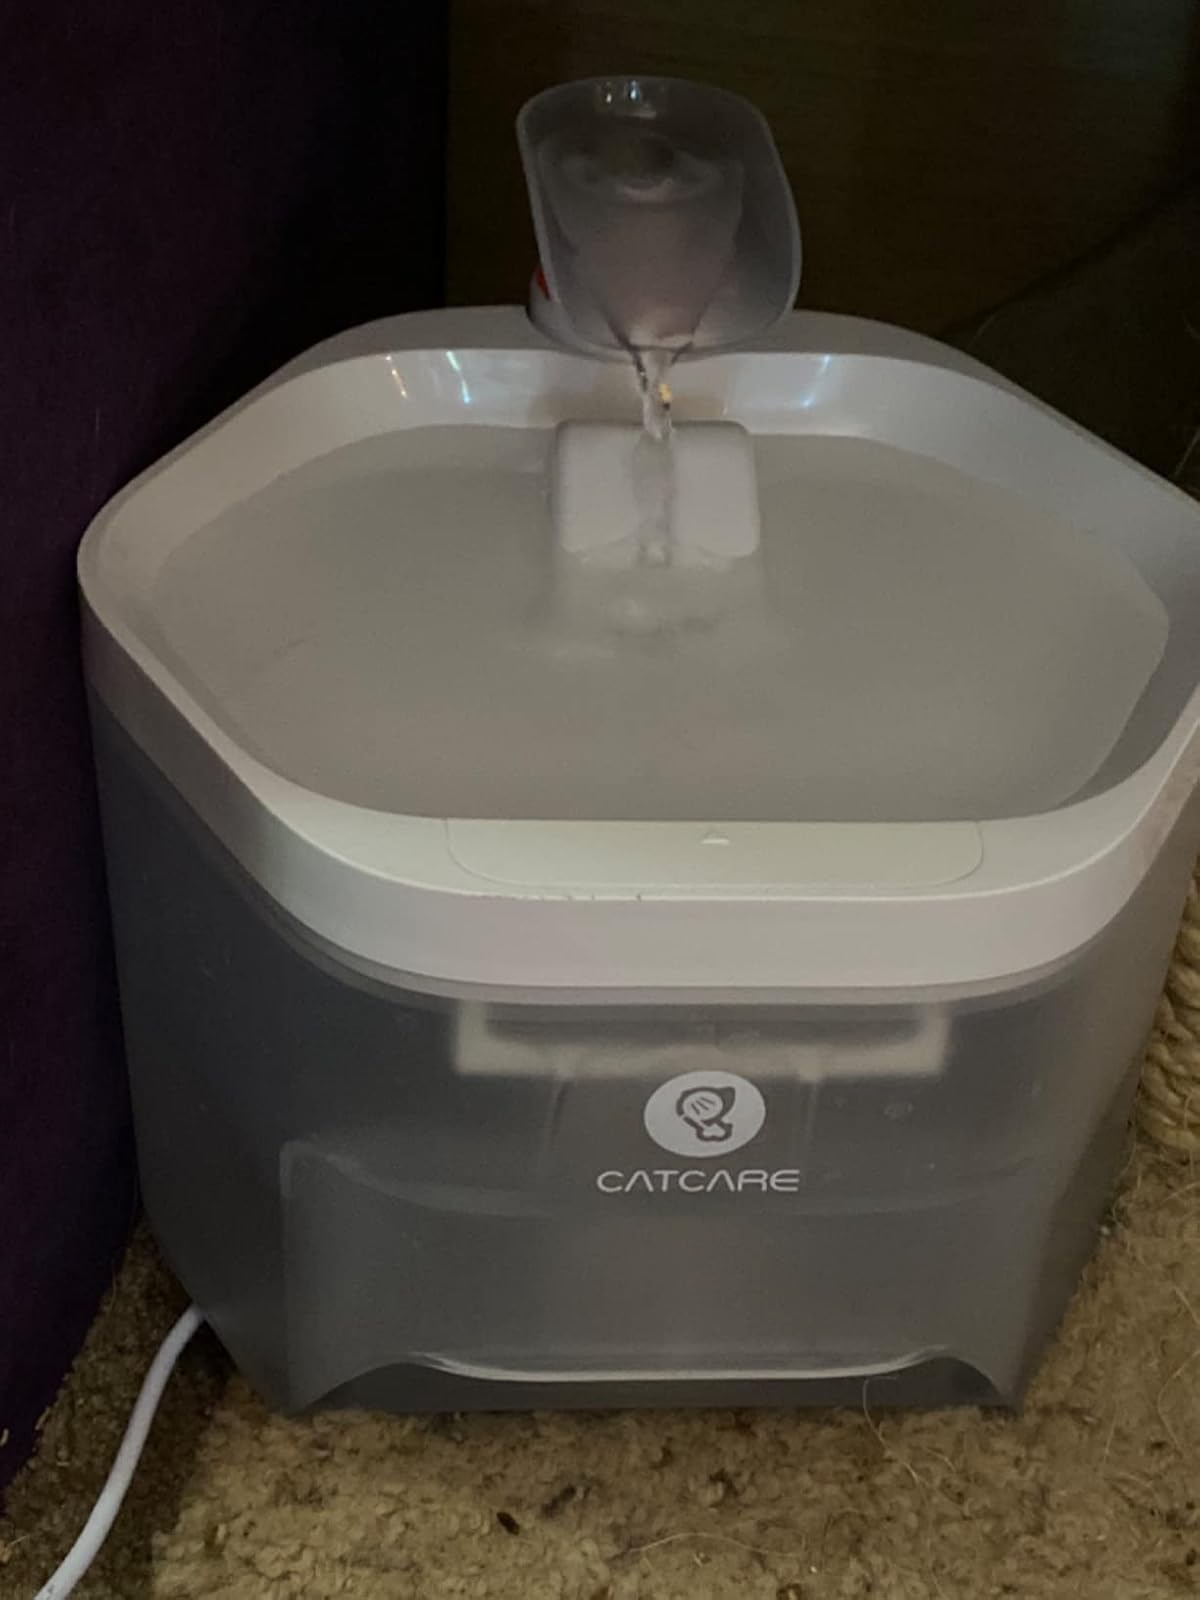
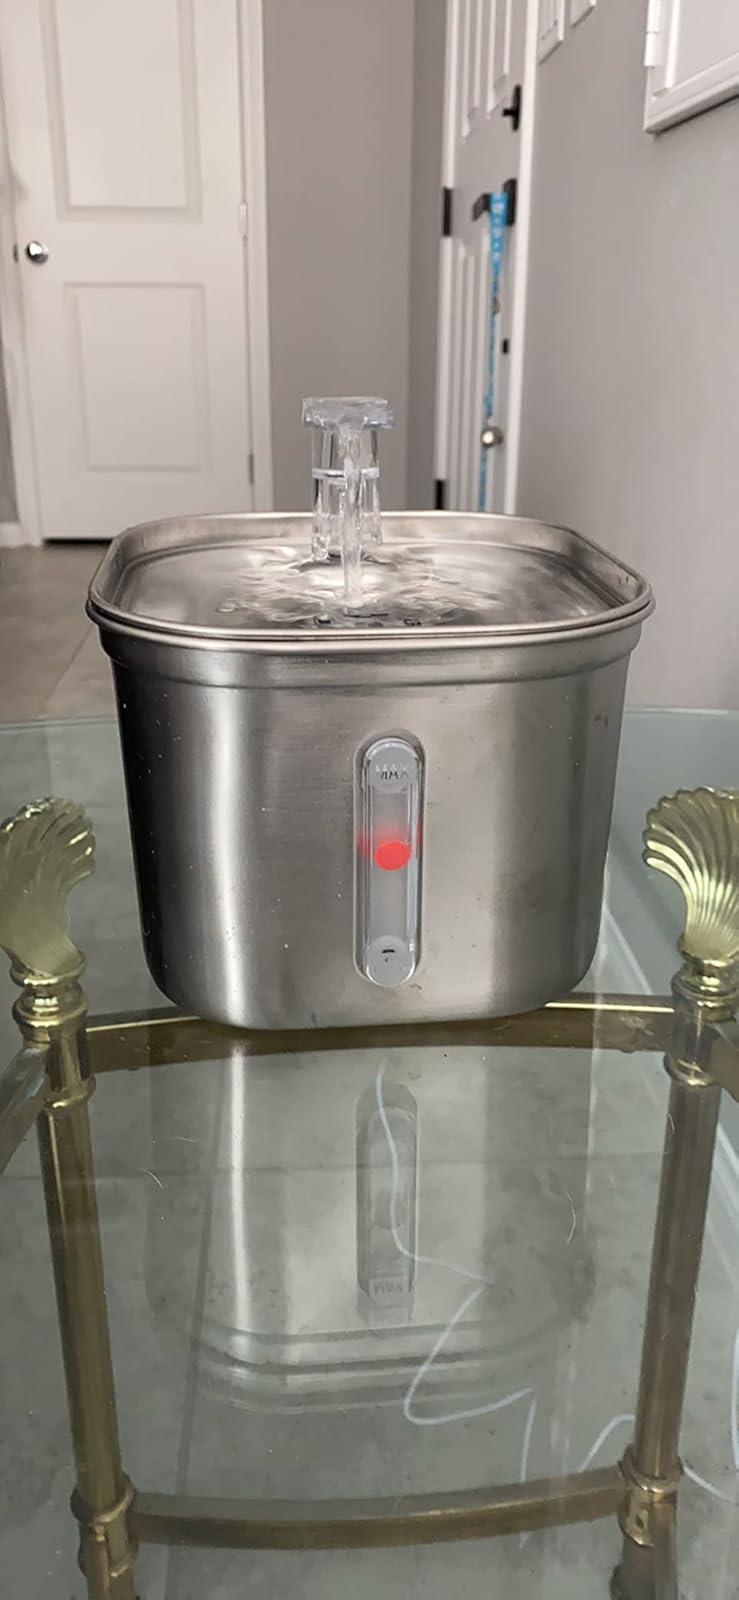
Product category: items_bowl
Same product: no